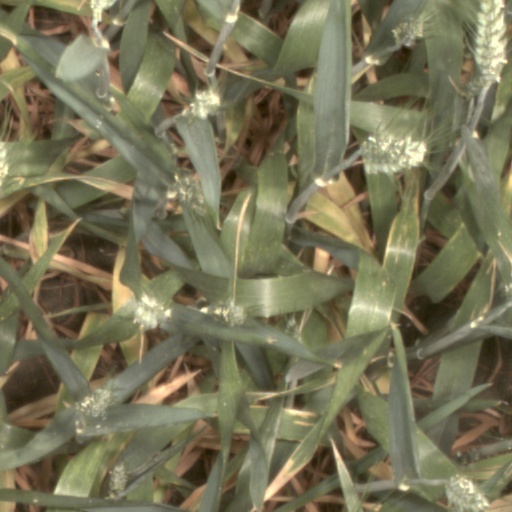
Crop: wheat